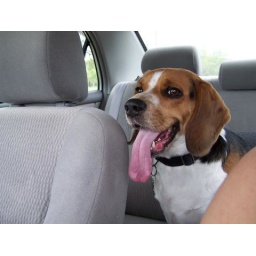
Hunter relaxing in the car with the air con on too hot outside for this spolied pup, this is Markie's dog